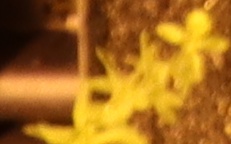
Label: Flax